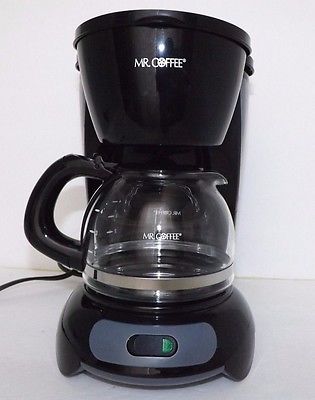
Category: coffee maker